Kingdon Gould III

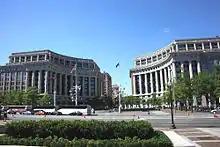
Market Square, which was developed by Kingdon Gould III and Boston Properties.

He was born in New Haven, Connecticut, on June 16, 1948, to Kingdon Gould, Jr., and his wife, Mary Bunce Gould (née Thorne).